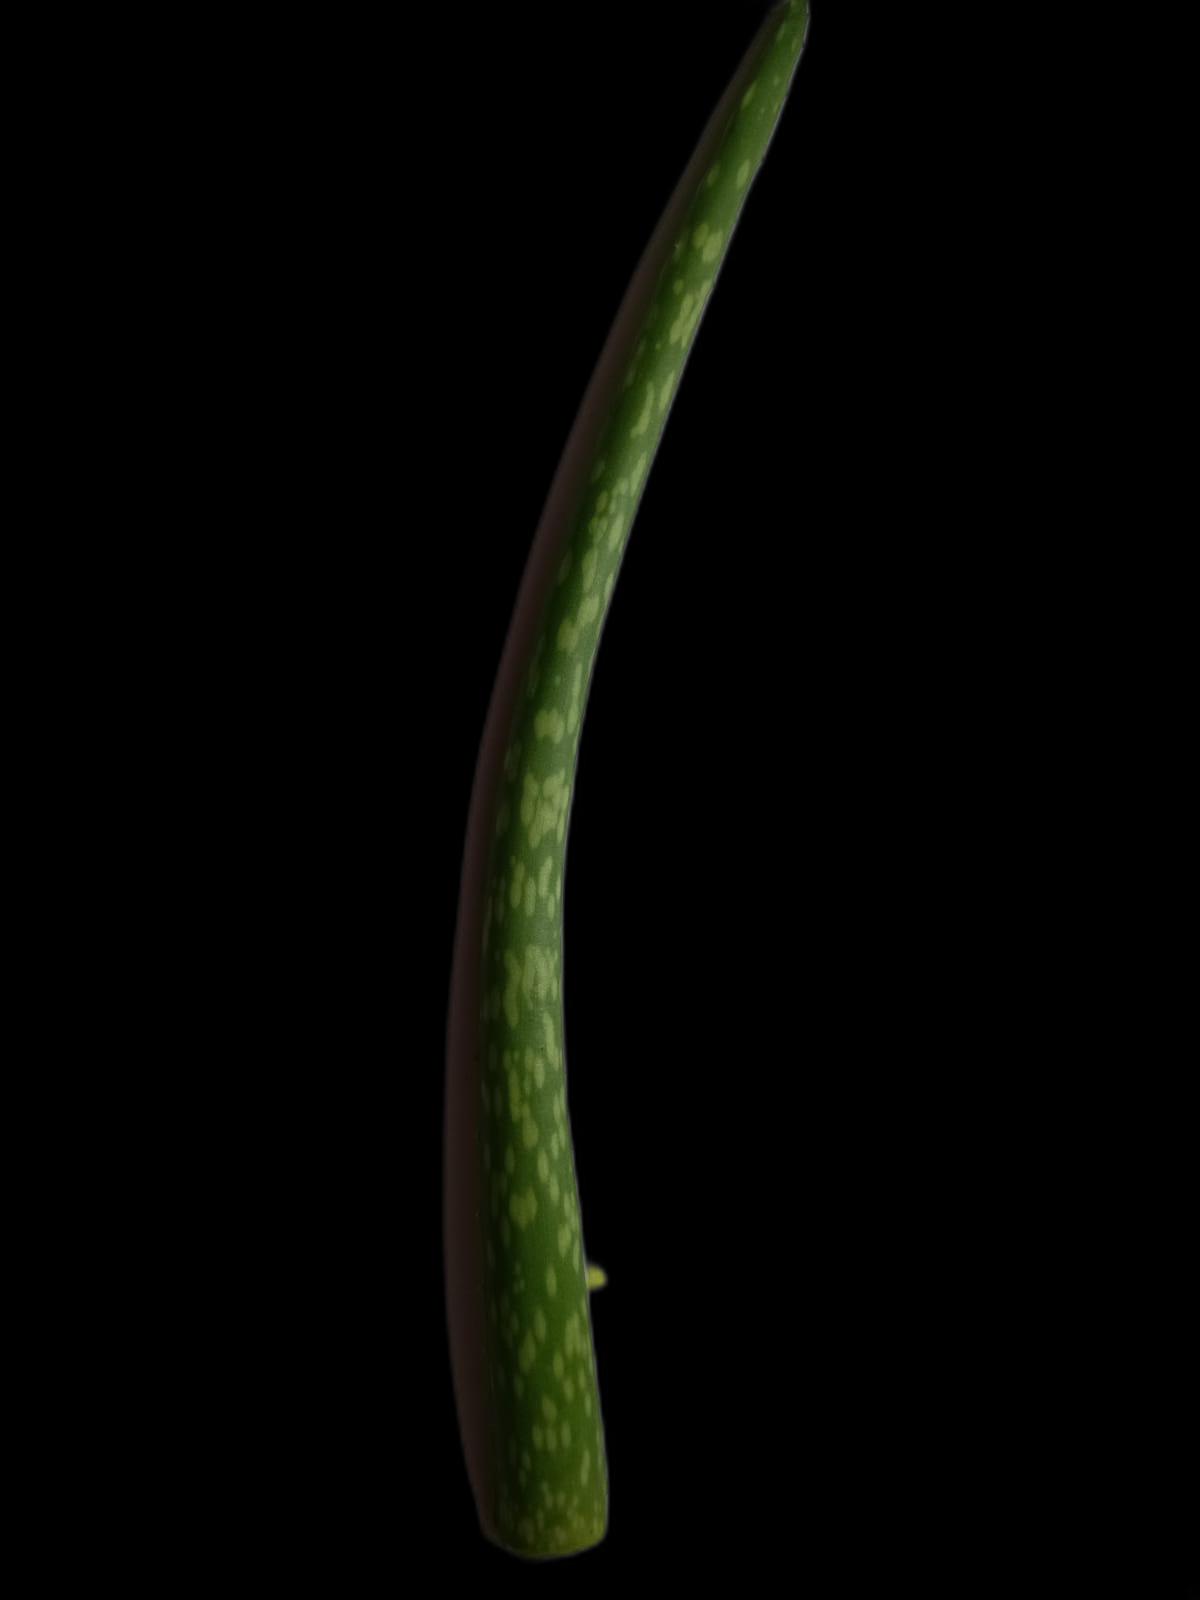
Plant: Aloe Vera